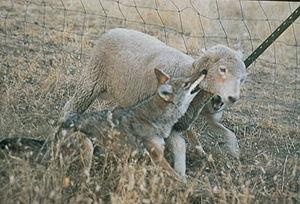
Le mouton, Ovis aries, est un animal domestique, mammifère herbivore ruminant appartenant au genre Ovis de la sous-famille des Caprinés, dans la grande famille des Bovidés. Comme tous les ruminants, les moutons sont des ongulés marchant sur deux doigts. Dans le langage courant, les moutons désignent un ensemble où la femelle est la brebis et le mâle le bélier, tandis que le jeune mâle est un agneau et la jeune femelle une agnelle.